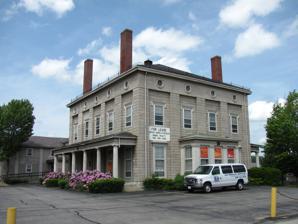
Building: Salisbury House (Worcester, Massachusetts)
Country: United States of America
Year built: 1838
Historic house in Massachusetts, United States United States historic place Salisbury House U.S. National Register of Historic Places Salisbury House Show map of Massachusetts Show map of the United States Interactive map showing Salisbury House’s location Location 61 Harvard St., Worcester, Massachusetts Coordinates 42°16′19″N 71°48′8″W / 42.27194°N 71.80222°W / 42.27194; -71.80222 Built 1836-38 Architect Elias Carter Architectural style Greek Revival MPS Worcester MRA NRHP reference No. 75000837 Added to NRHP June 10, 1975 The Salisbury House is an historic house at 61 Harvard Street in Worcester, Massachusetts . The Greek Revival building was constructed between 1836 and 1838 by Stephen Salisbury II , son of Worcester merchant Stephen Salisbury I whose 18th century mansion stands nearby. It was added to the National Register of Historic Places in 1975. The two-story wood-frame structure is finished in flushboarded wood treated to resemble stone.  Design of the building is attributed either to Elias Carter or Isaiah Rogers (sources disagree). See also National Register of Historic Places listings in northwestern Worcester, Massachusetts References